Marcus Printup

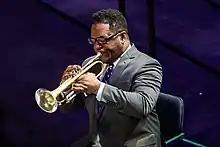
Marcus Printup playing with Jazz at Lincoln Center Orchestra in Denmark (Aalborg 2020)

Marcus Edward Printup (born January 24, 1967) is an American jazz trumpeter who attended the University of North Florida Jazz Studies program and went on to work with Betty Carter, Wynton Marsalis, The Clayton-Hamilton Jazz Orchestra, and Tim Hagans. In 1993, he became a member of the Jazz at Lincoln Center Orchestra led by Wynton Marsalis.